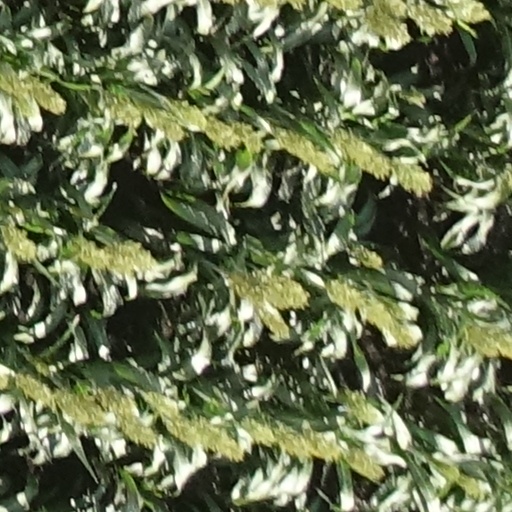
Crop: sorghum